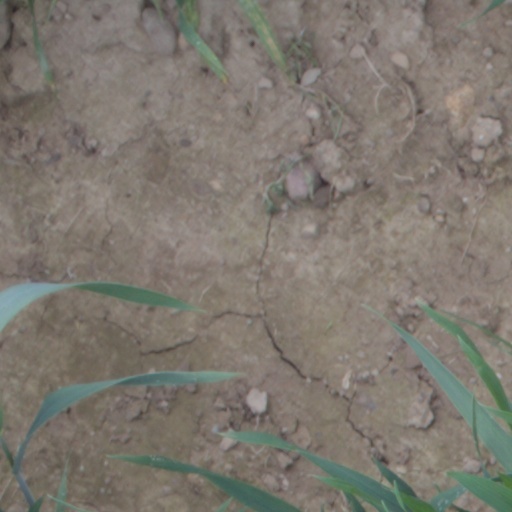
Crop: wheat